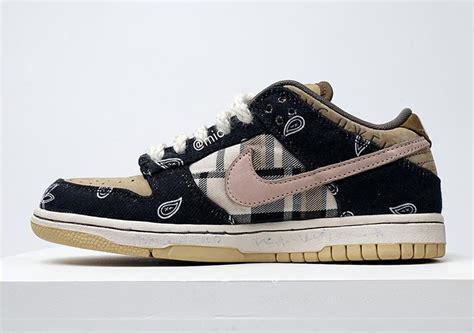
Brand: Nike
Model: SB Dunk